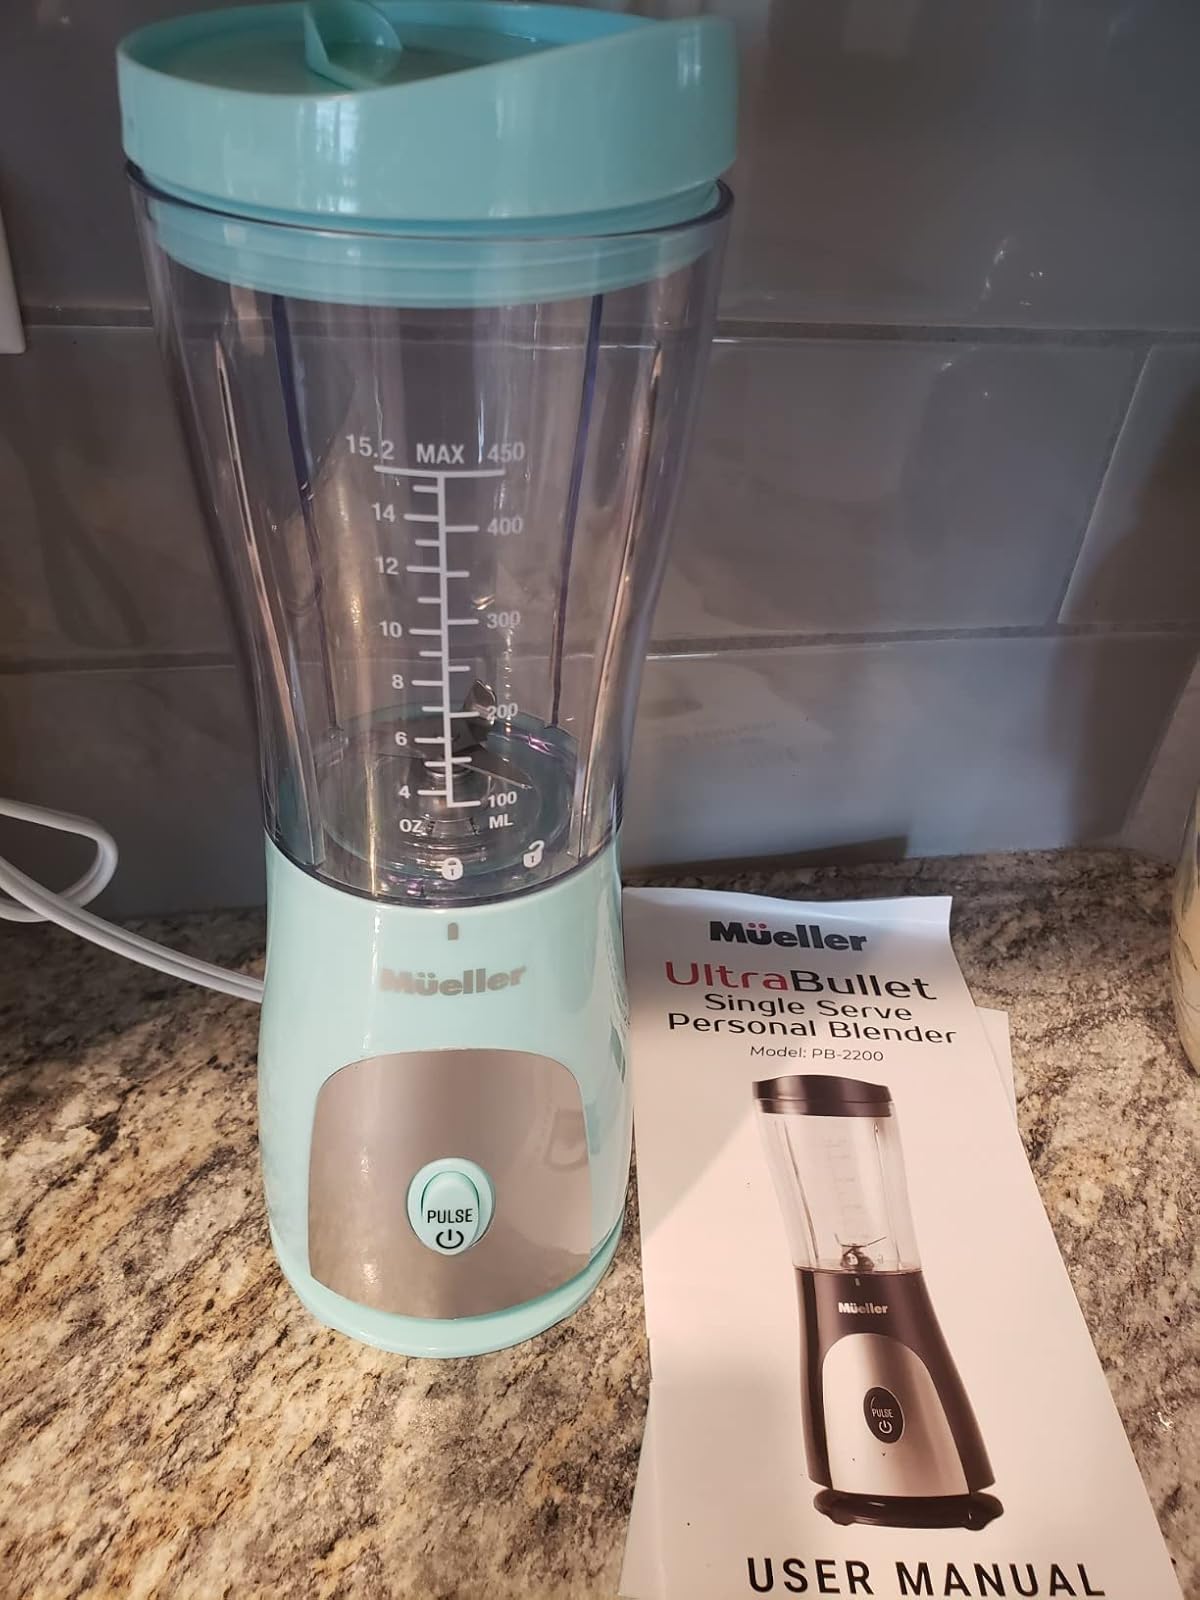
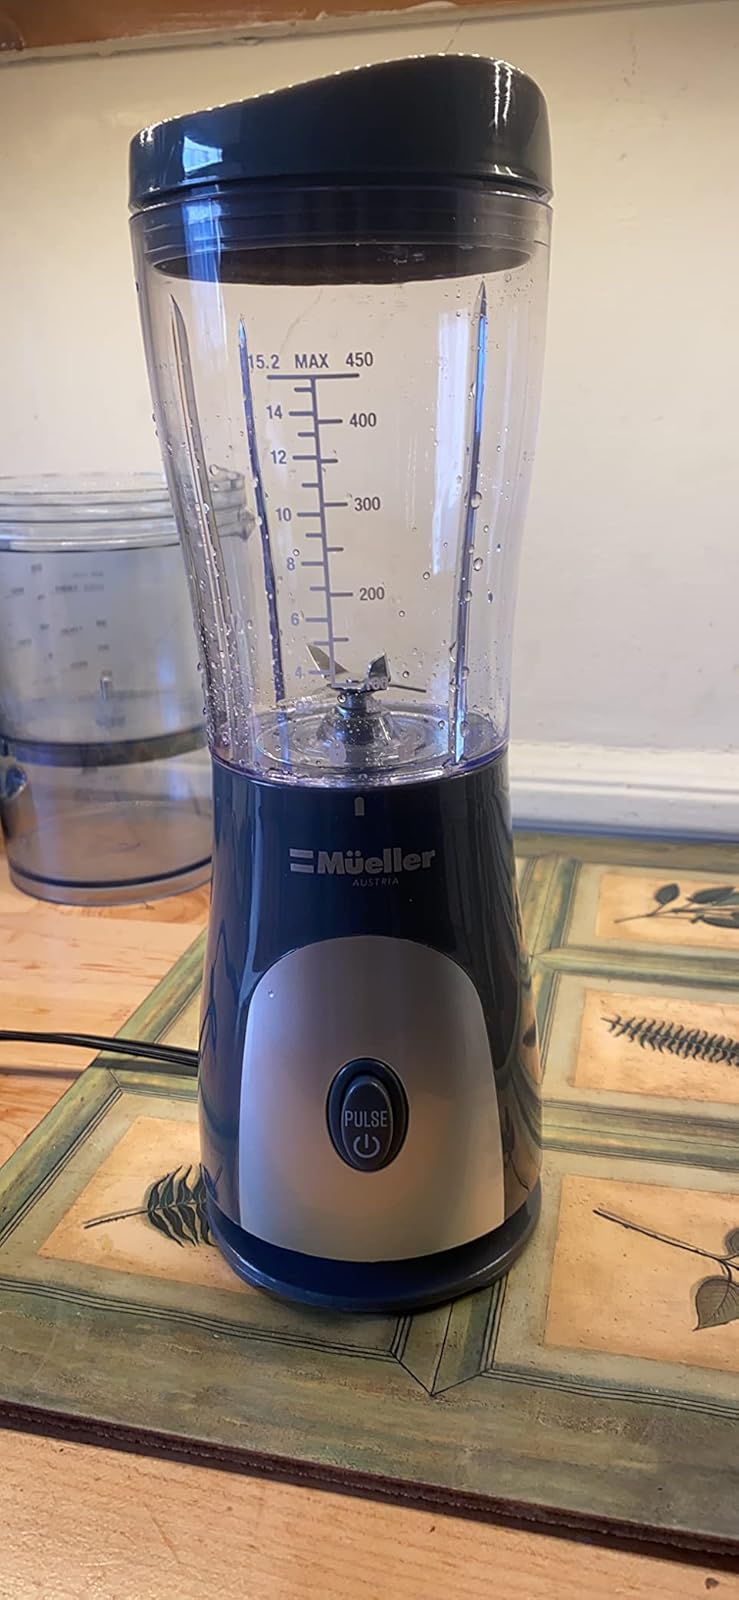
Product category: items_blender
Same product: no